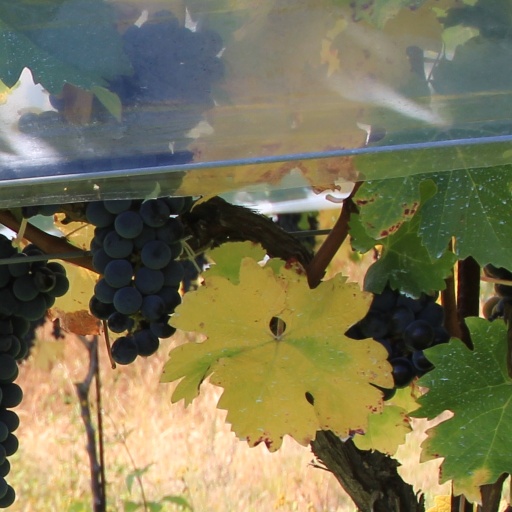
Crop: grape